Cantabria

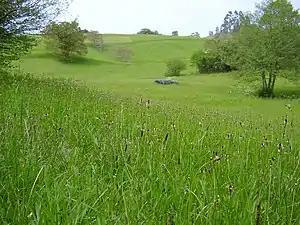

Due to the Gulf Stream, Cantabria, as well as the rest of "Green Spain", has a much more temperate climate than might be expected for its latitude. The region has a humid oceanic climate, with warm summers and mild winters. Annual precipitation is around at the coasts and higher in the mountains. The mean temperature is about . Snow is frequent in the higher zones of Cantabria between the months of October and March. Some zones of Picos de Europa, over high, have an alpine climate with snow persisting year-round. The driest months are July and August. The mountainous relief of Cantabria has a dominant effect on local microclimate in Cantabria. It is the main cause of the peculiar meteorologic situations like the so-called "suradas" (Ábrego wind), due to the foehn effect: the southerly wind coming down from the mountains blows strongly and dry, increasing the temperature closer to the coast. This causes a decrease in air humidity and rainfall. These conditions are more frequent in autumn and winter, and the temperatures are commonly higher than . Fires are often helped by this type of wind: one example is the fire that destroyed part of the city of Santander in the winter of 1941. In these specific cases in the southern part of the mountain range the dry adiabatic gradient produces different conditions to the rest of the region: the wind there is fresher and more humid, and there is more rain.